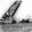
Label: bridge